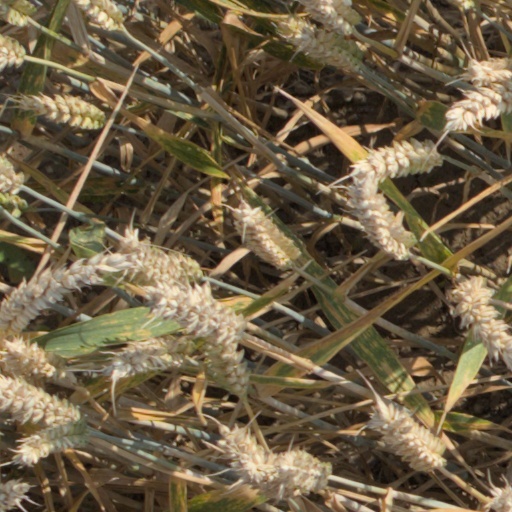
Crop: wheat